Canada–Saudi Arabia relations

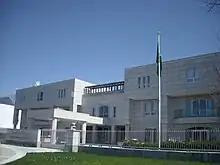
Embassy of Saudi Arabia to Canada in Ottawa. Both countries maintain an embassy in the other's capital.

Both countries maintain an embassy in the other's respective capital cities, with the embassy of Saudi Arabia to Canada based in Ottawa, and the embassy of Canada based in Riyadh.